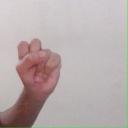
अक्षर: स